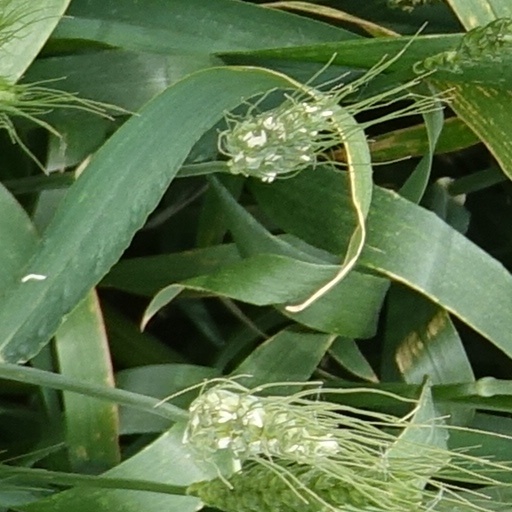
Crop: wheat